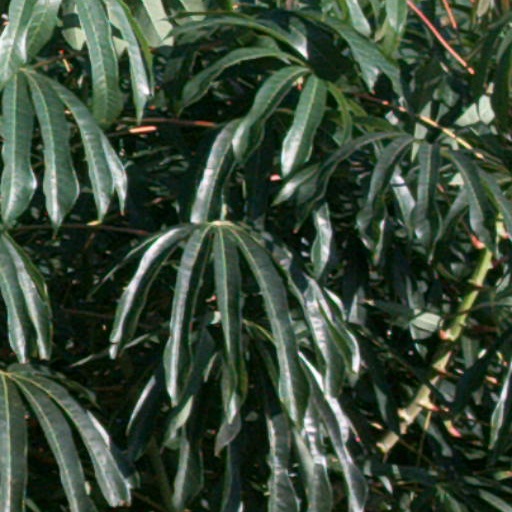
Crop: cassava